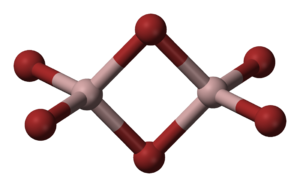
Aluminiumbromid
Model af aluminiumbromid-molekyle
Aluminiumbromid er ethvert stof af formlen AlBrₓ. Den mest almindelige form er aluminiumtribromid, men den mere sjældne aluminiummonobromid kun dannes ved høj temperatur ved aluminiums reaktion med hydrogenbromid. Stoffet disproportionerer nær stuetemperatur: